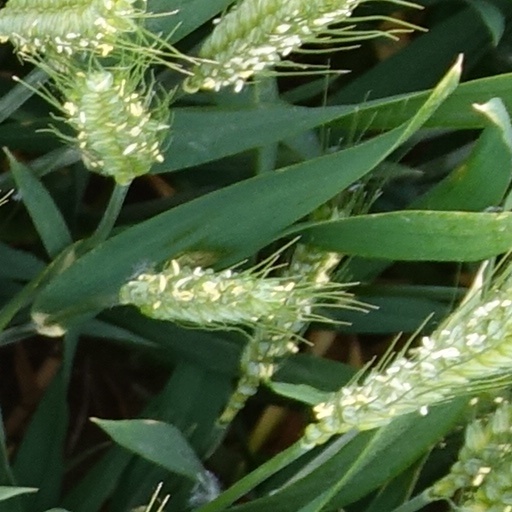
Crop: wheat